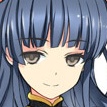
Portrait style: Anime Portrait